Basil Langton

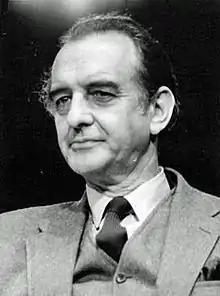
Langton in the 1960s

Basil Cedric Langton (9 January 1912 – 29 May 2003) was an English actor, director and photographer, who made a career on both sides of the Atlantic. He was an authority on the plays of George Bernard Shaw and compiled an archive of more than 400,000 words of interviews with people who had known and worked with Shaw. He was also a teacher, working at colleges in New York and California.